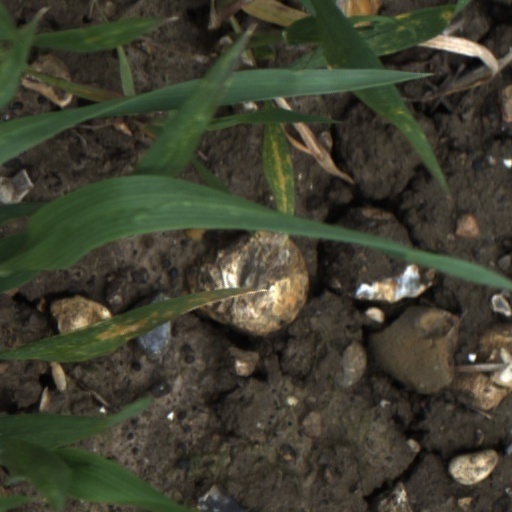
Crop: wheat